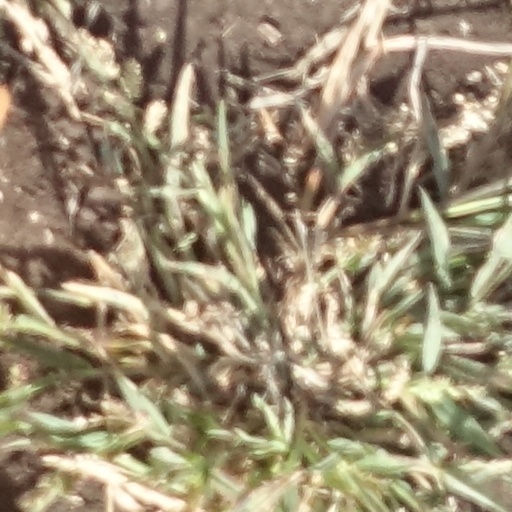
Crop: sorghum